Wonambi

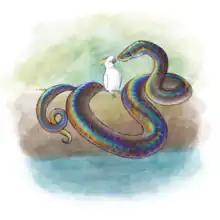
Life restoration

"Wonambi" was a fairly large snake, with the type species ("W. naracoortensis") exceeding long and the other species ("W. barriei") reaching less than long. It was a non-venomous, constrictor snake, and may have been an ambush predator that killed its prey by constriction. The head of the animal was small, restricting the size of its prey.